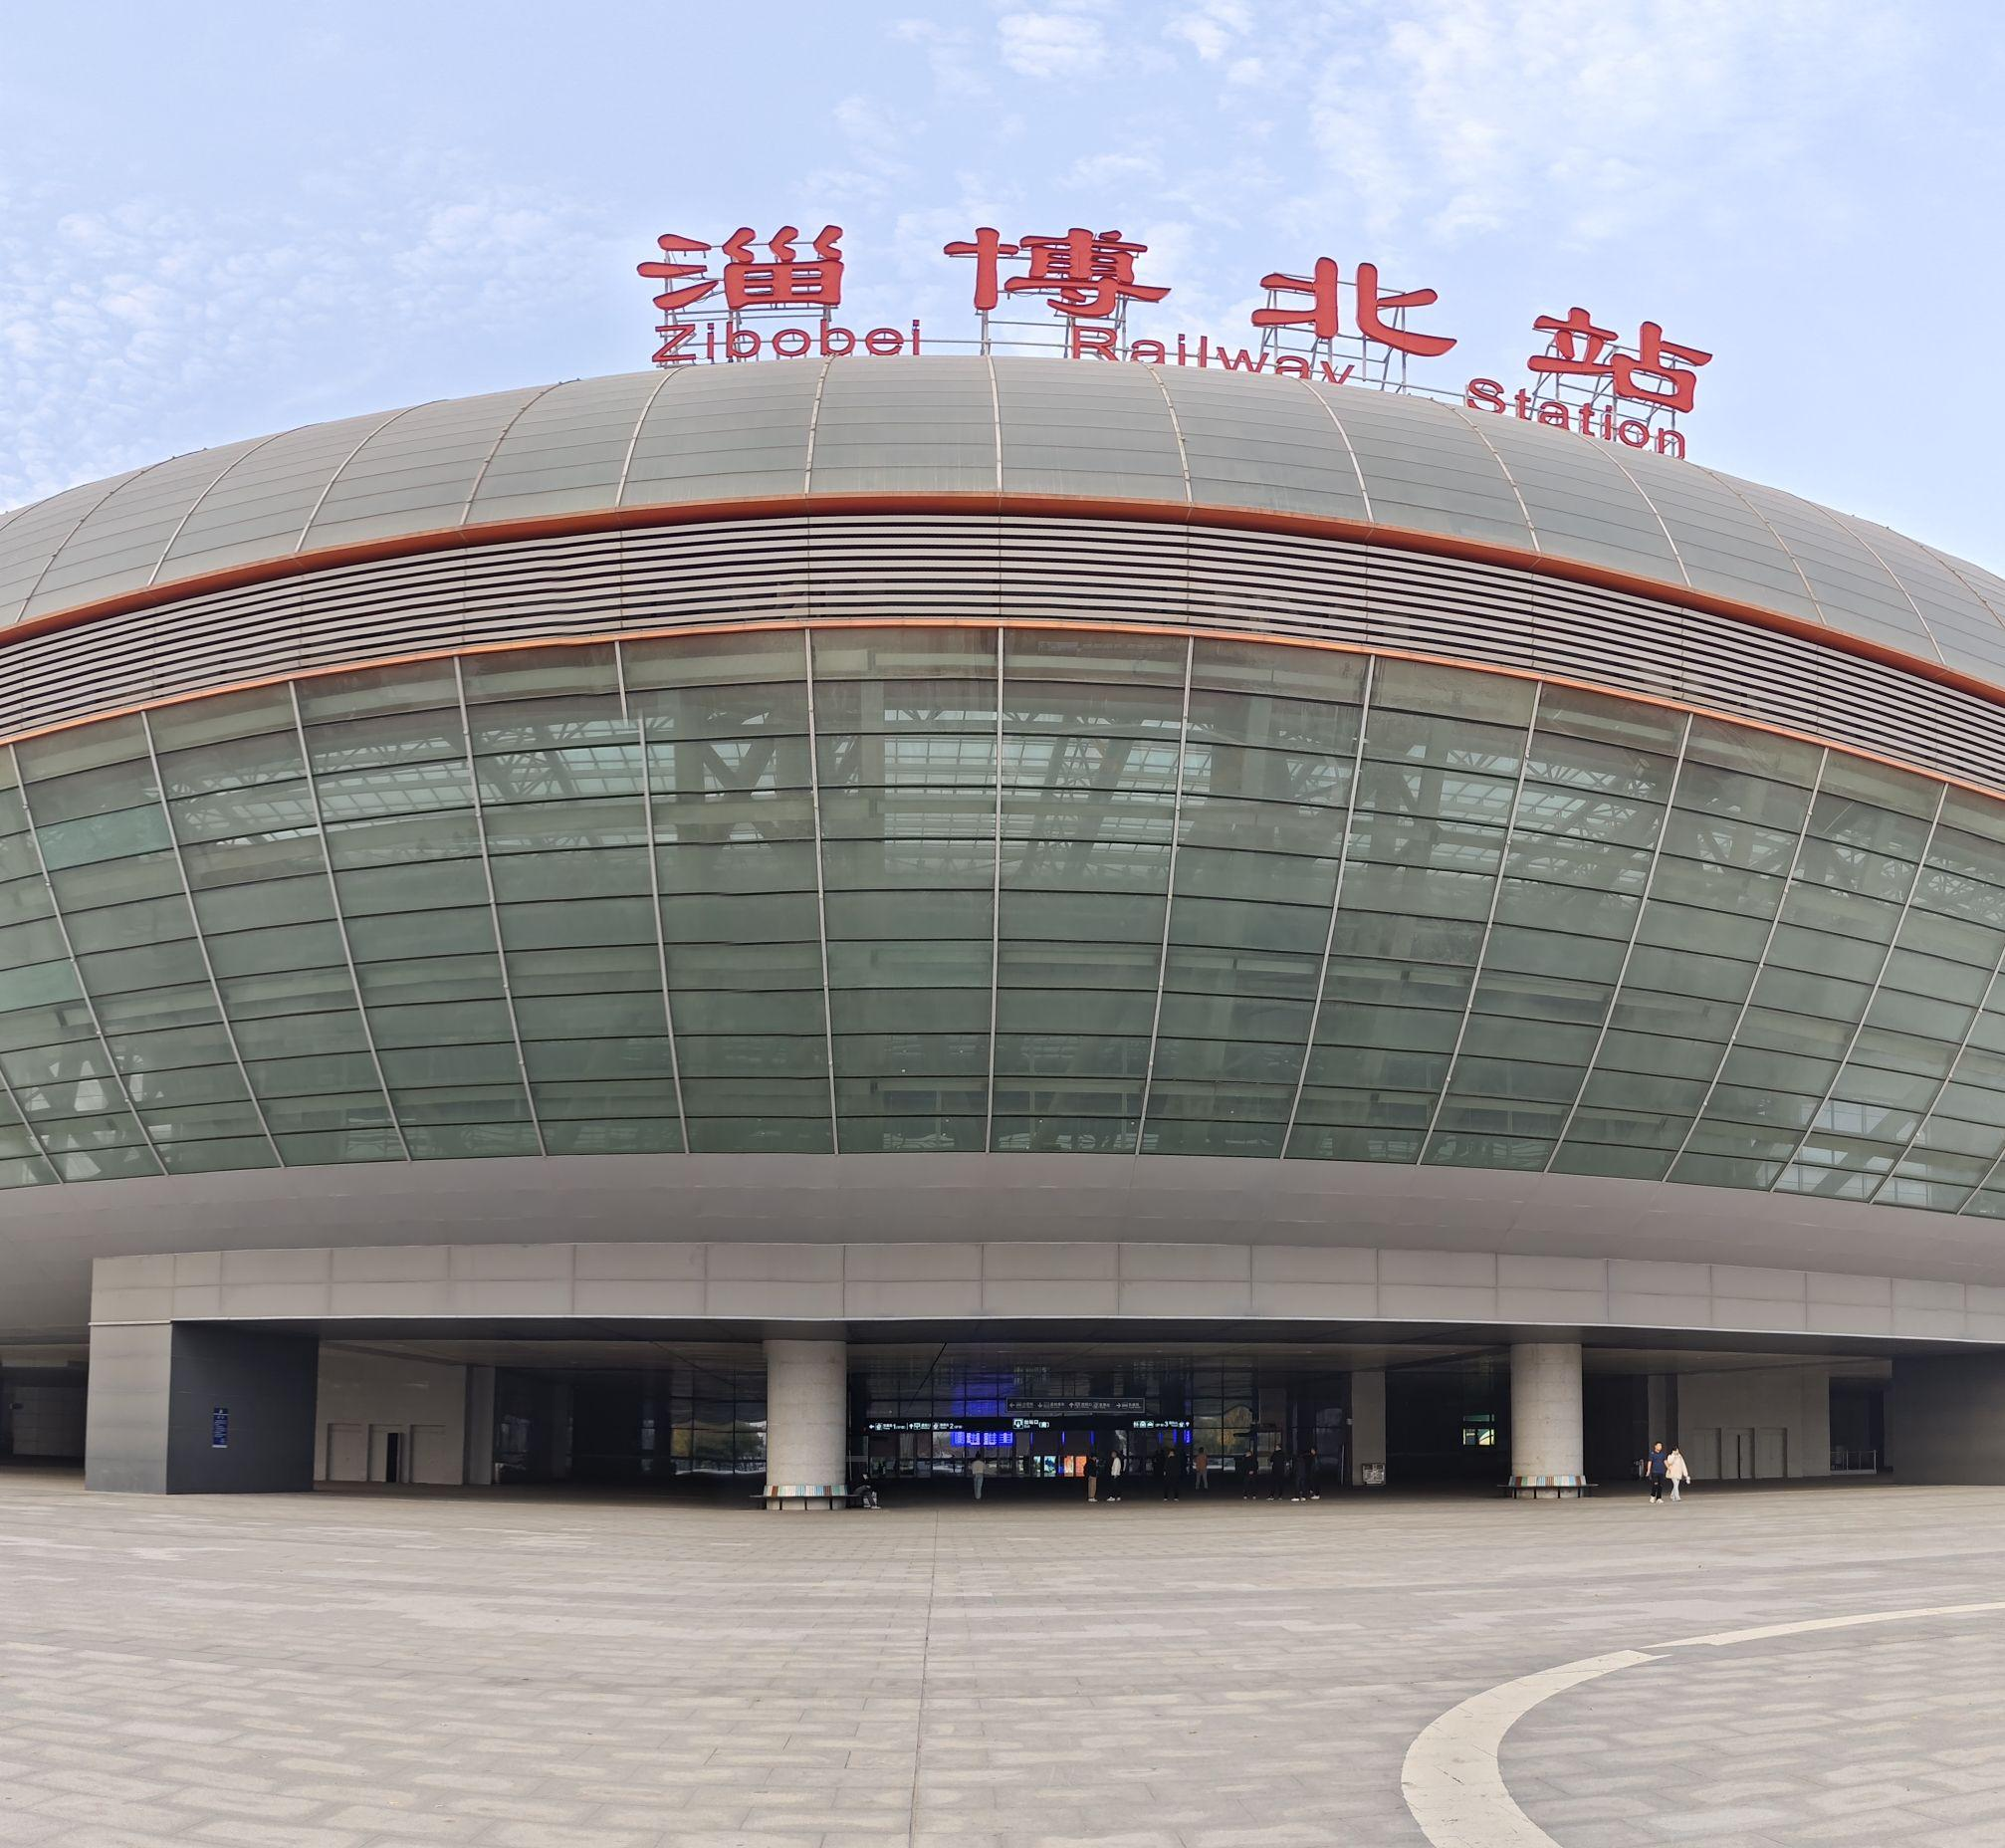
地标名称：淄博北站
所在城市：淄博市·张店区